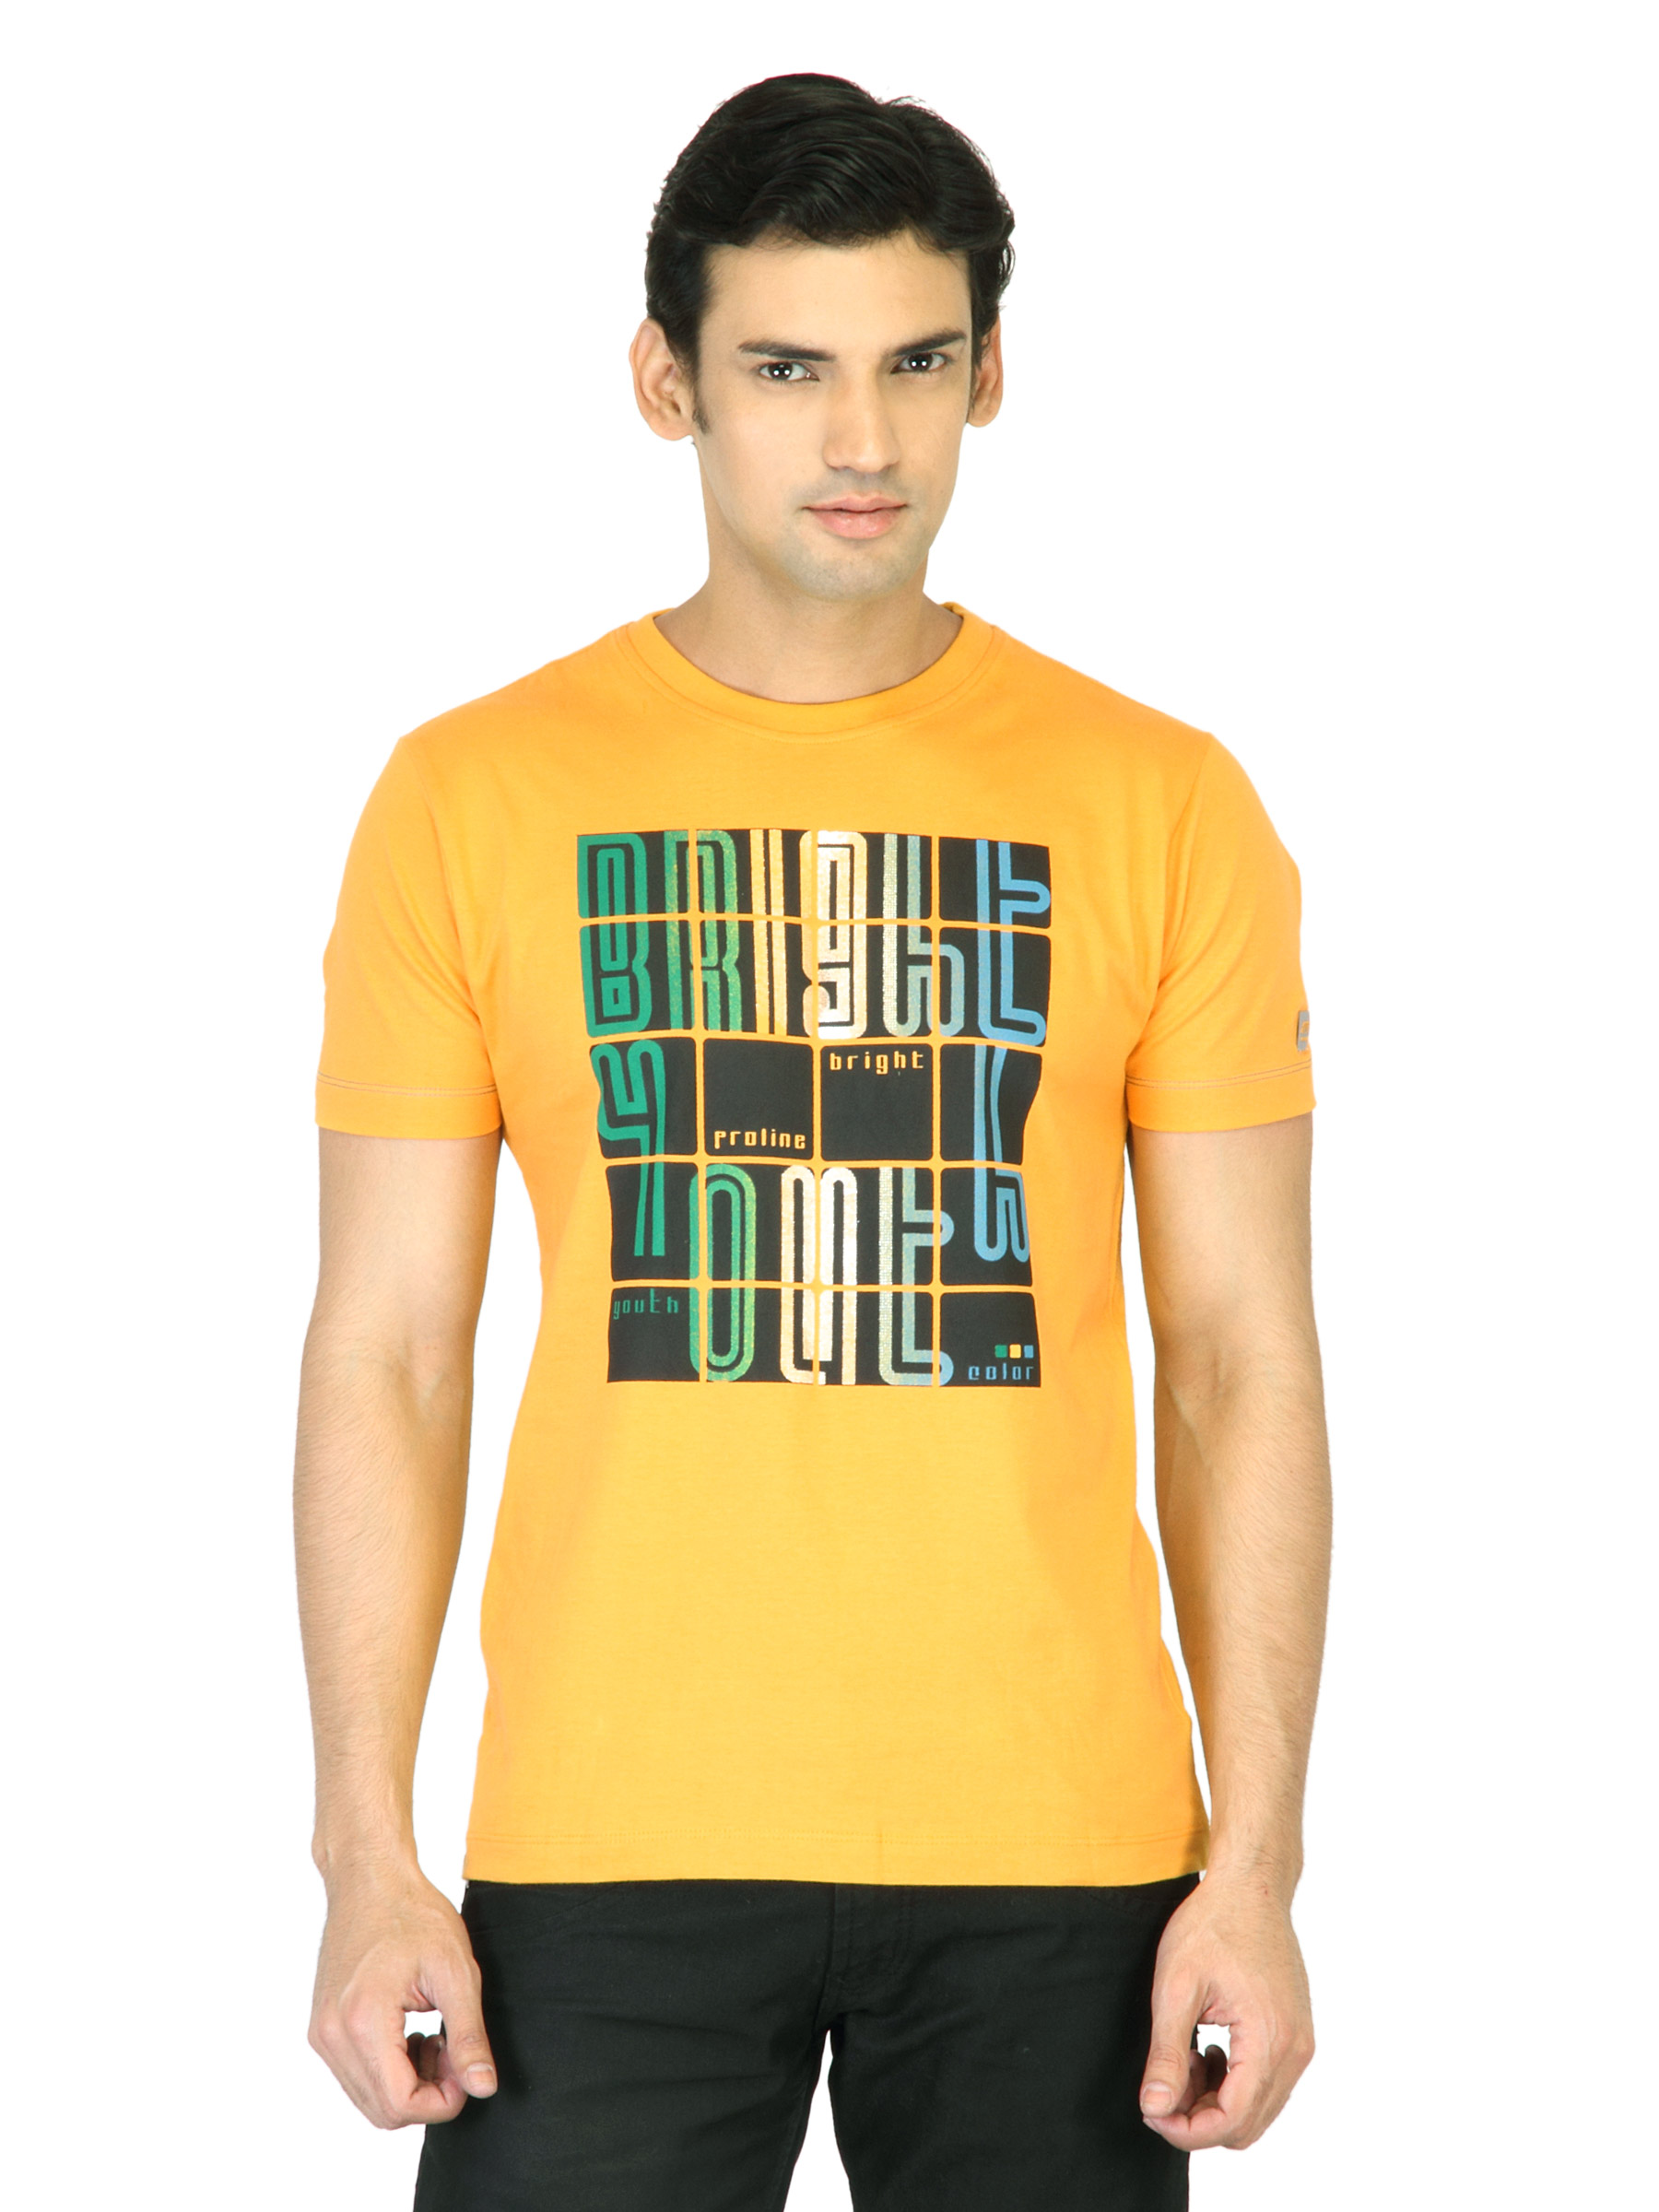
Proline Men Yellow Printed T-shirt
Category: Apparel / Topwear / Tshirts
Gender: Men
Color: Yellow
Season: Summer 2012
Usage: Casual